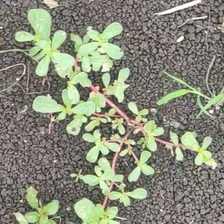
Weed species: Graceful_Sandmart_(Euphorbia hypericifolia)